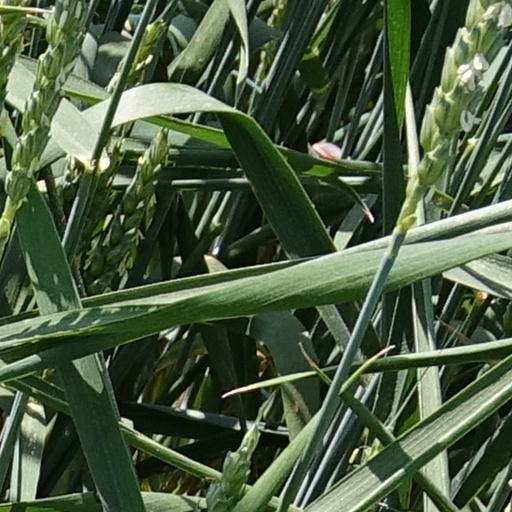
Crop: wheat